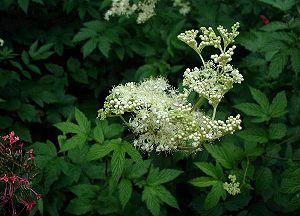
Le Massif du Vercors propose une très riche variété de fleurs avec plus de 1800 espèces végétales.
Filipendula est un genre de plantes de la famille des Rosaceae.
La Reine-des-prés, anciennement appelée ulmaire, ou Fausse spirée, est une plante herbacée vivace de la famille des Rosacées, originaire de l'Europe. C'est une plante mellifère.